Multiple Access with Collision Avoidance for Wireless

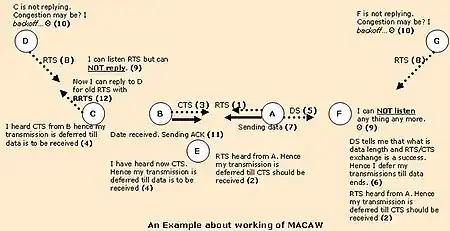
An example to illustrate the principle of MACAW. It is assumed that only adjacent nodes are in transmission range of each other.

Assume that node A has data to transfer to node B. Node A initiates the process by sending a "Request to Send" frame (RTS) to node B. The destination node (node B) replies with a "Clear To Send" frame (CTS). After receiving CTS, node A sends data. After successful reception, node B replies with an acknowledgement frame (ACK). If node A has to send more than one data fragment, it has to wait a random time after each successful data transfer and compete with adjacent nodes for the medium using the RTS/CTS mechanism.